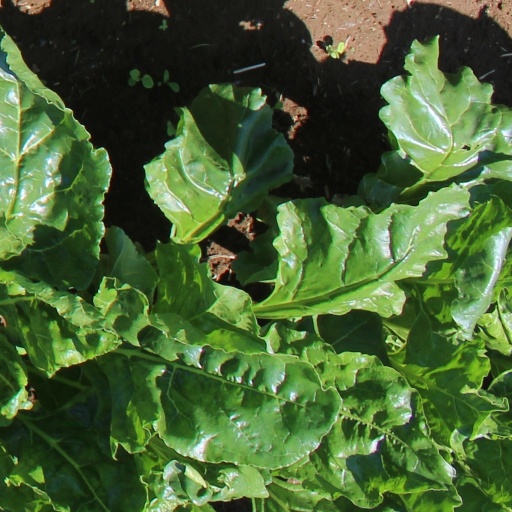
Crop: sugar beet